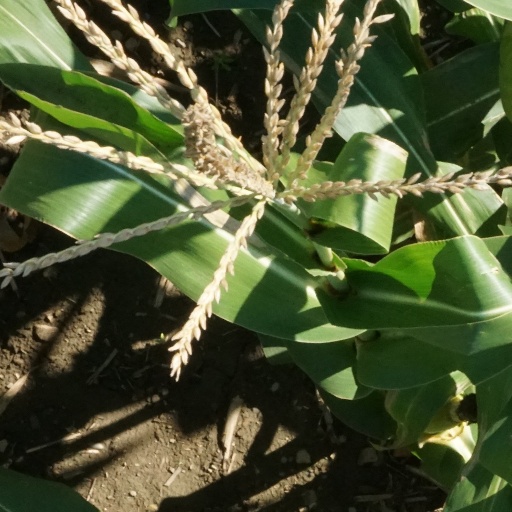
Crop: maize; corn